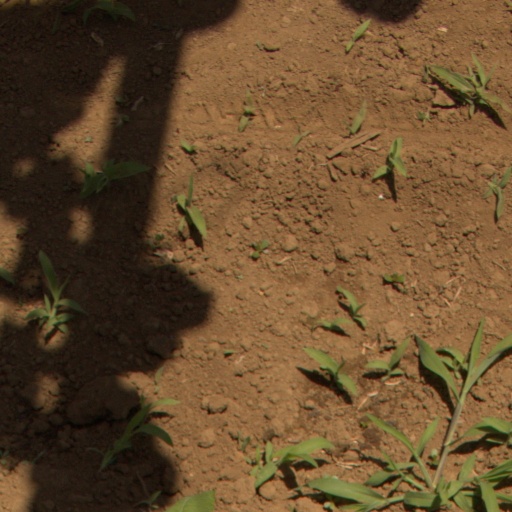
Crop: Jerusalem artichoke